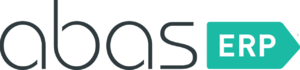
Logo d'abas ERP